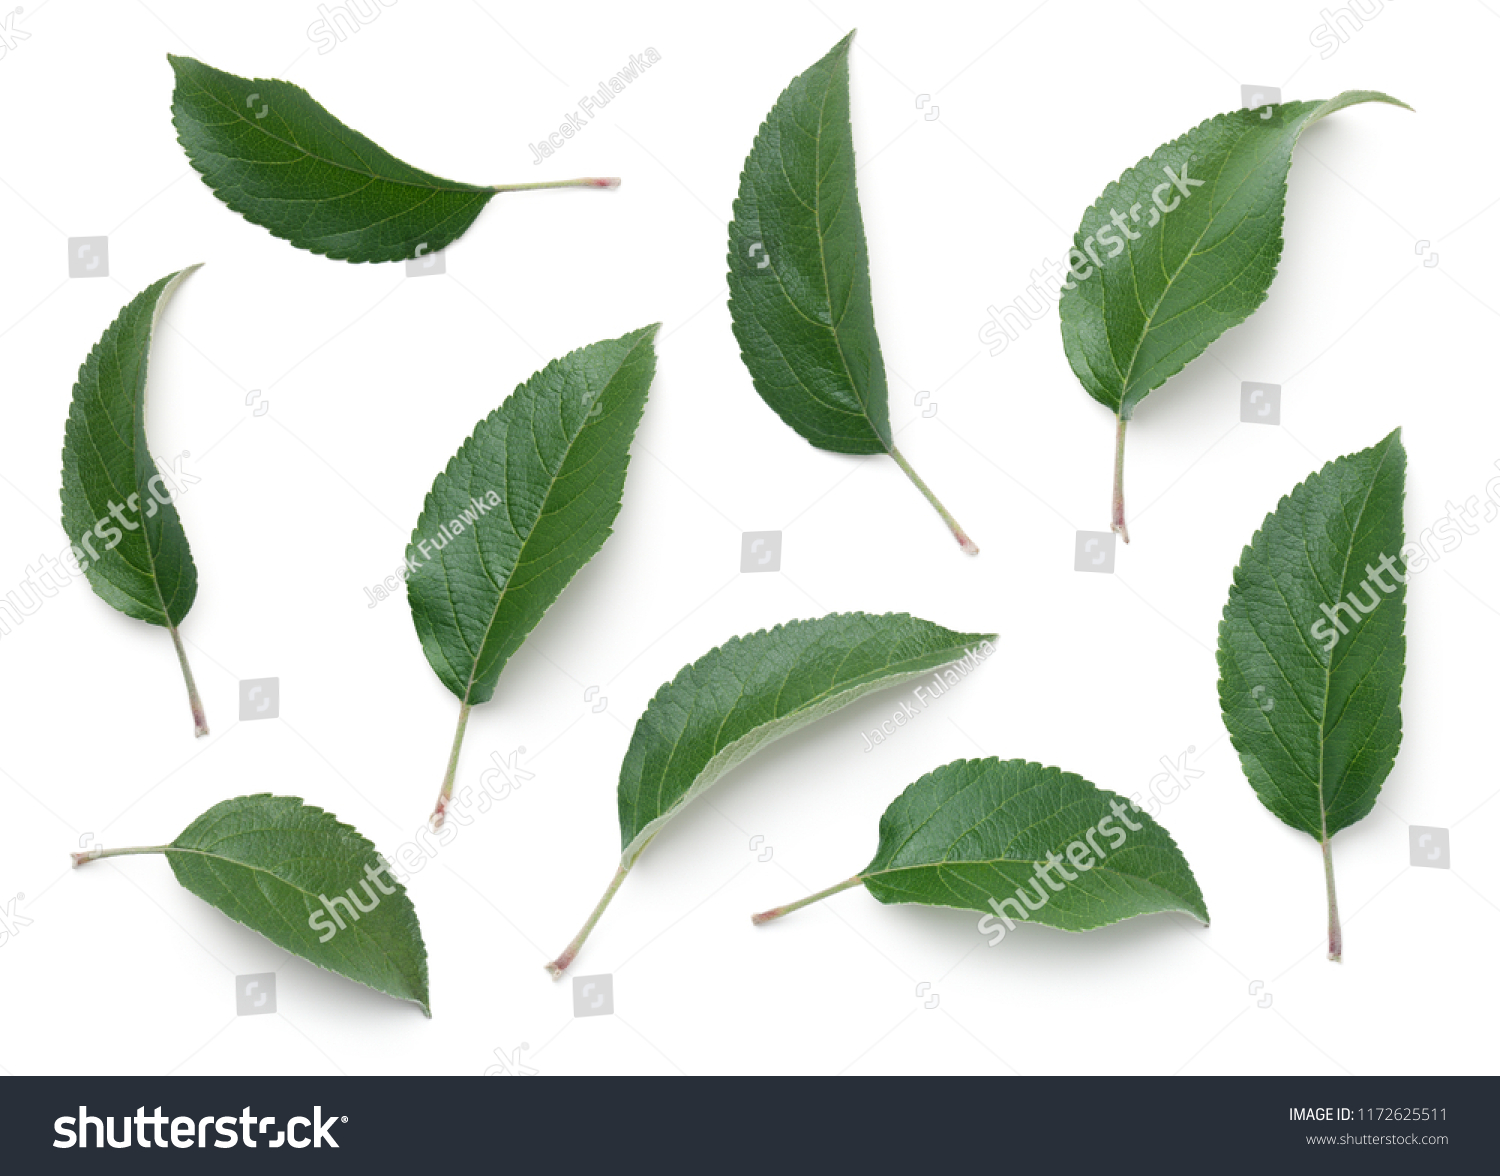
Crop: apple
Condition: healthy